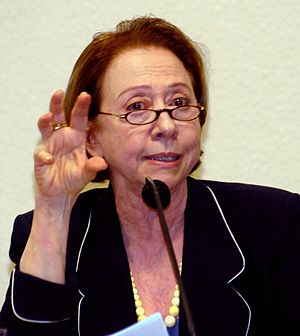
Fernanda Montenegro
Arlette Pinheiro Esteves Torres, ONM eller bedre kendt under sit kunstnernavn Fernanda Montenegro er en brasiliansk teater- og filmskuespiller. Hun er den første kvindelige brasilianske skuespiller, der er blevet nomineret til en Oscar. Nomineringen for bedste kvindelige hovedrolle modtog hun for sin rolle i Central Station. I Brasilien er hun en populær tv-personlighed på kanalen TV Globo.